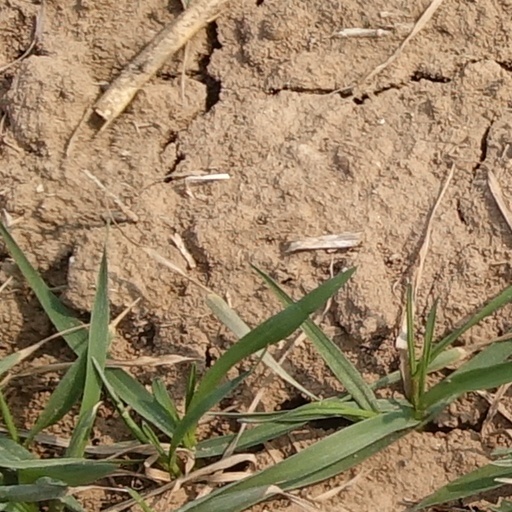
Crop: wheat